Leroy George

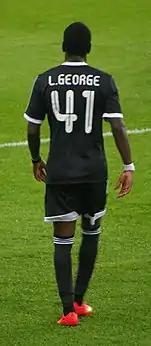
George with Qarabağ in 2014

On 6 June 2013, George signed a two-year contract with Azerbaijan Premier League side Qarabağ. George made his debut for Qarabağ away to Metalurg Skopje in the UEFA Europa League first qualifying round match on 2 July 2013, coming on as an 84th-minute substitute for fellow debutante Nikoloz Gelashvili.